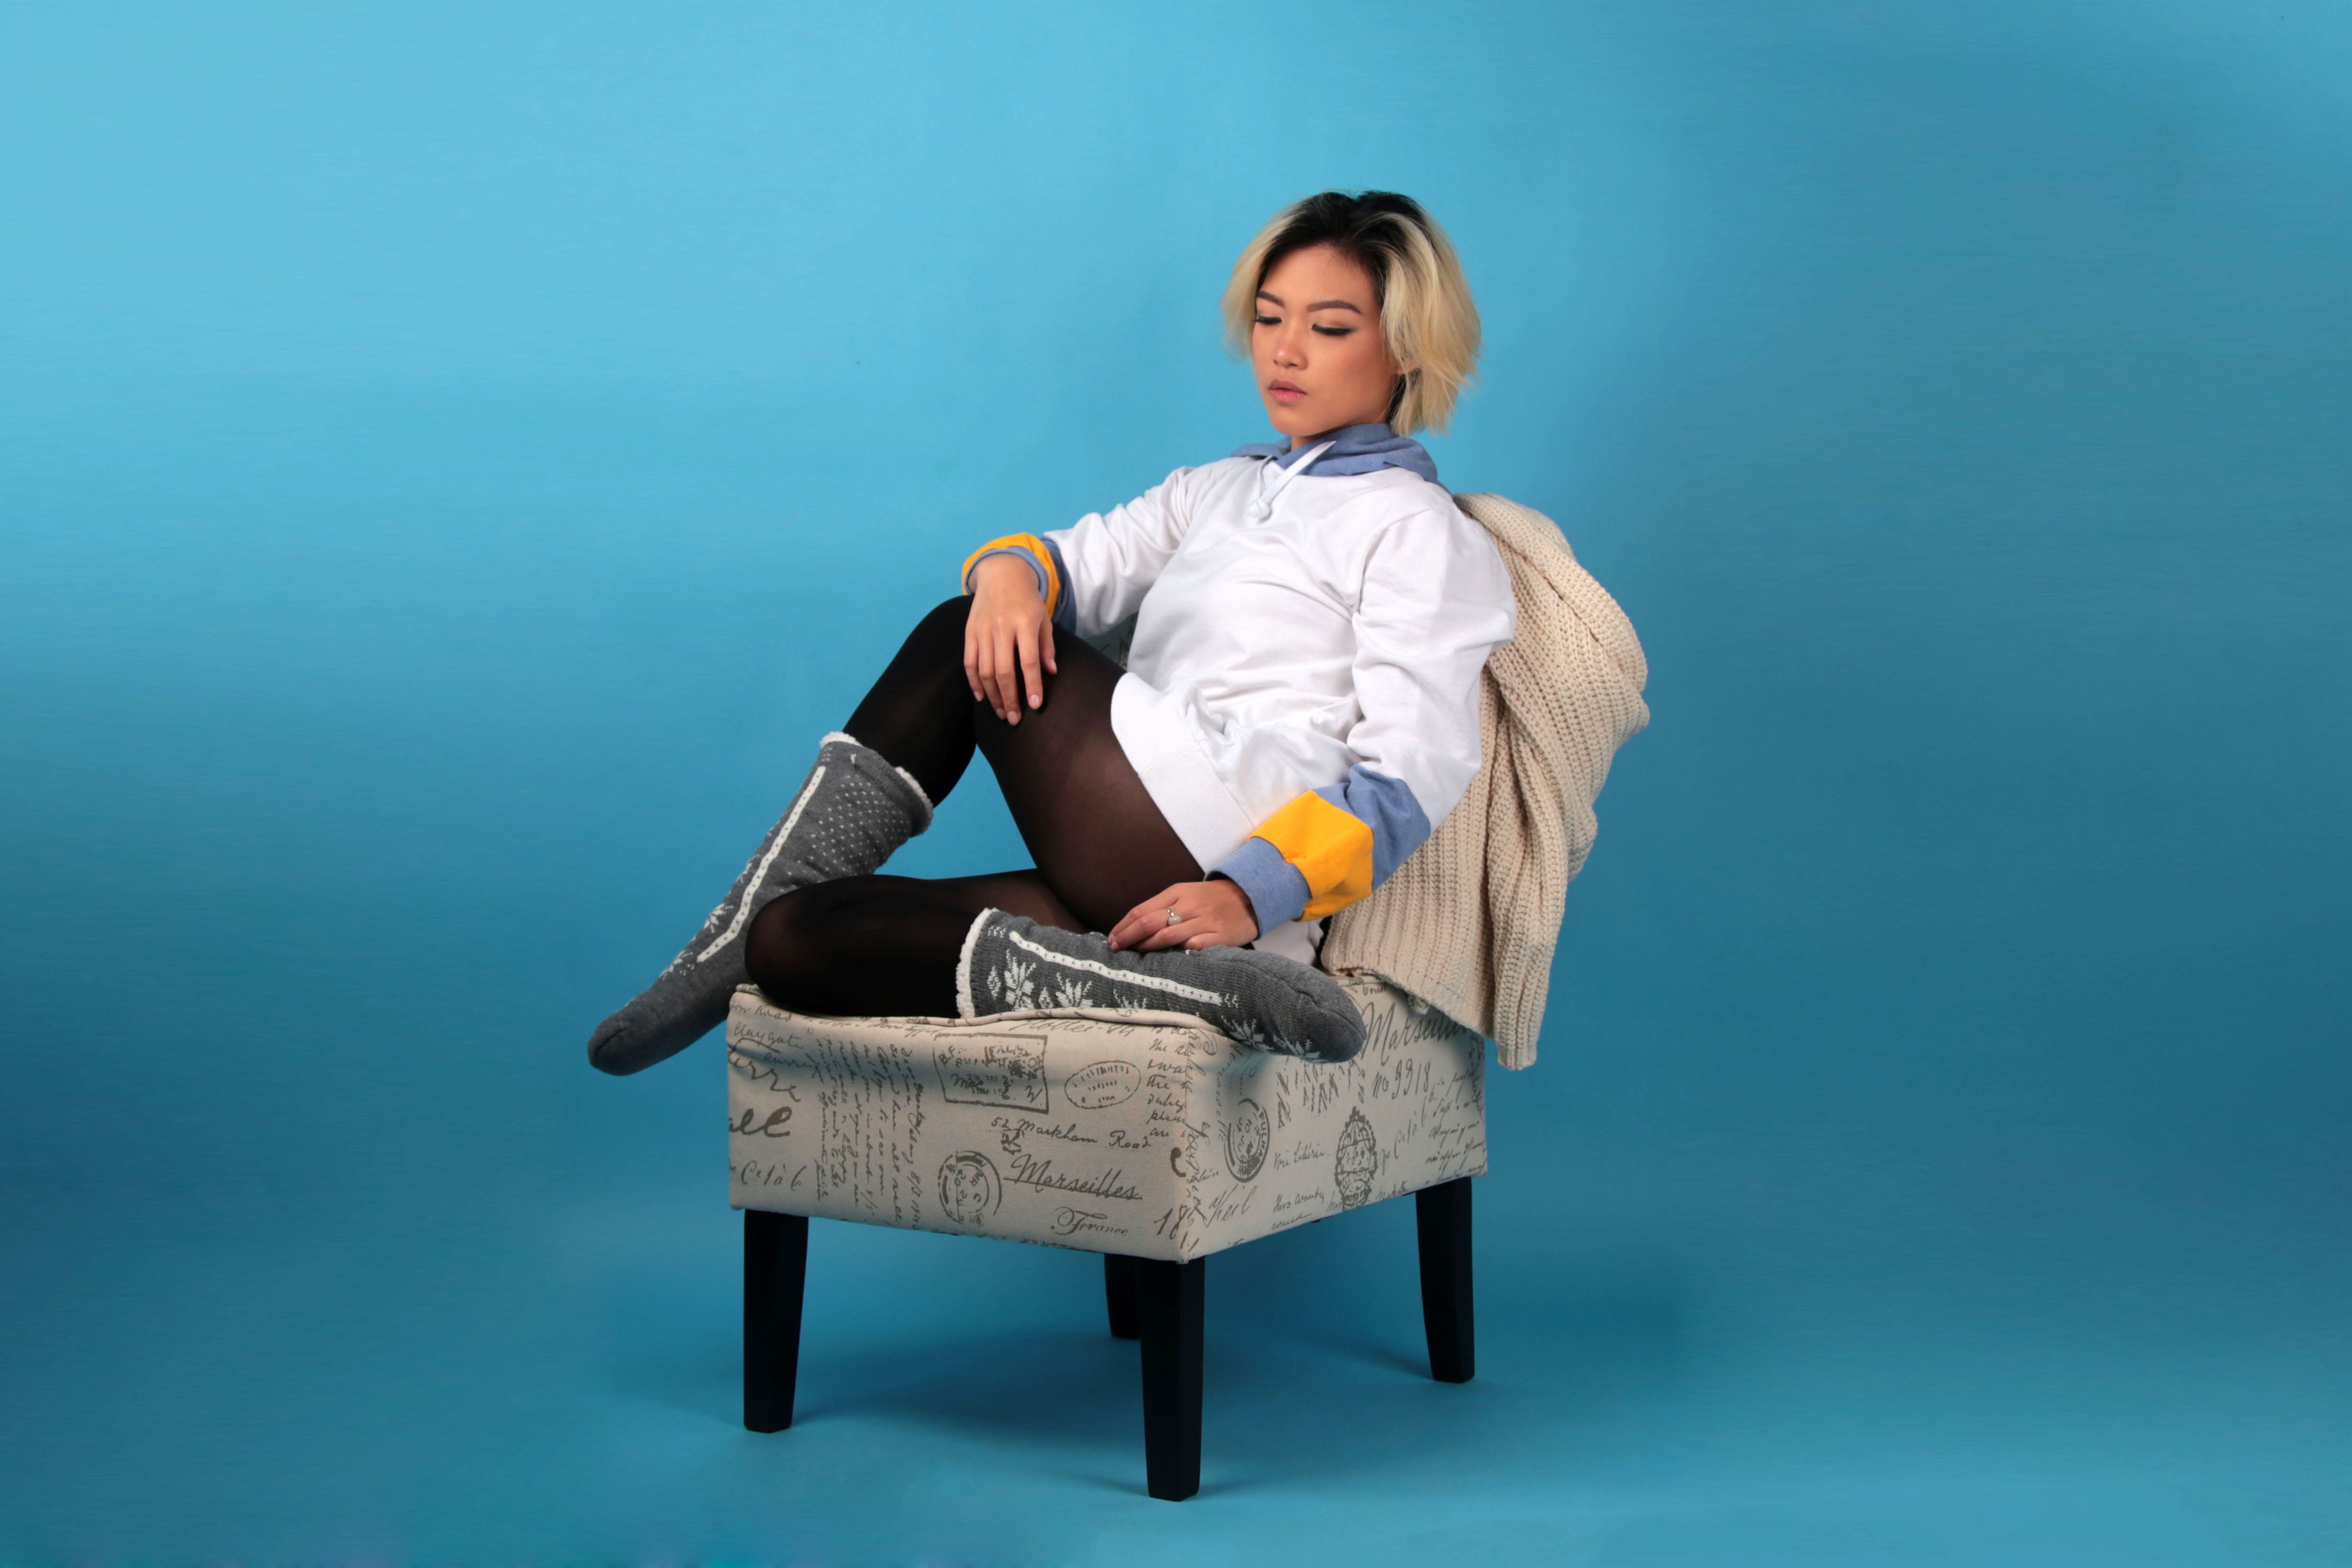
blue, sitting, furniture, leg, table, leisure, comfort, chair